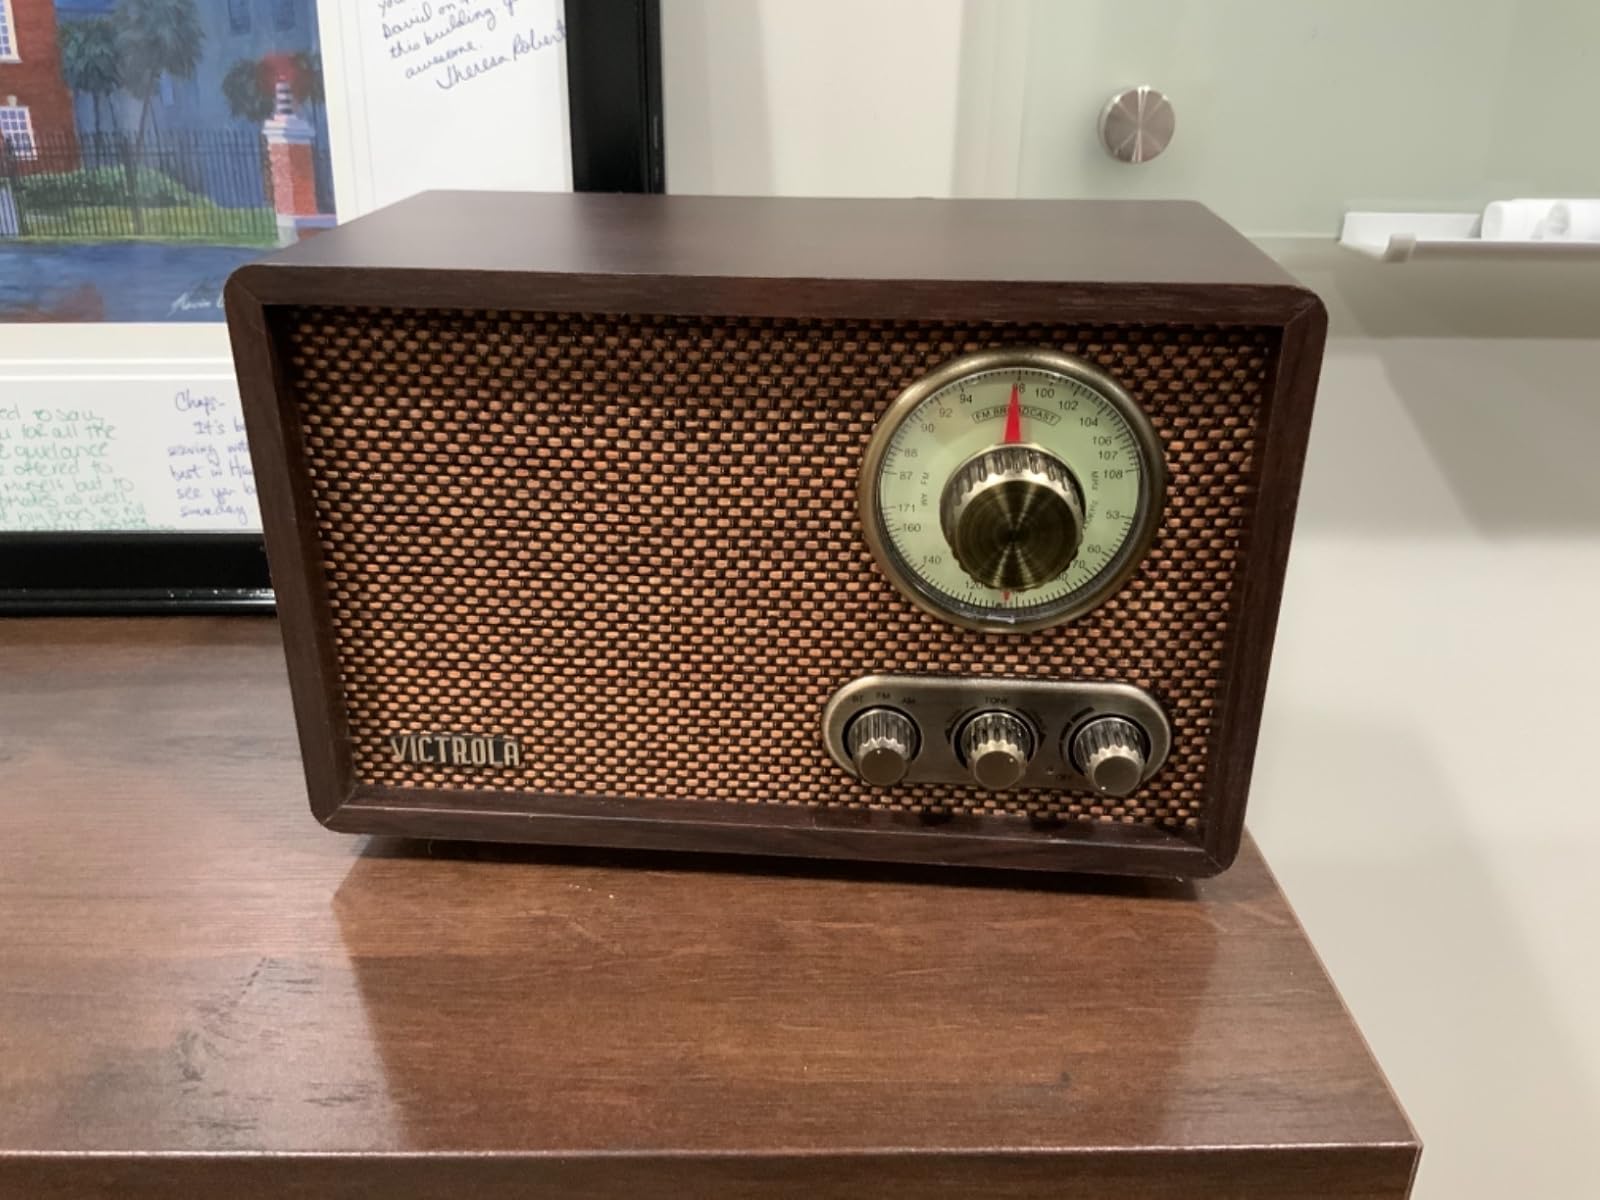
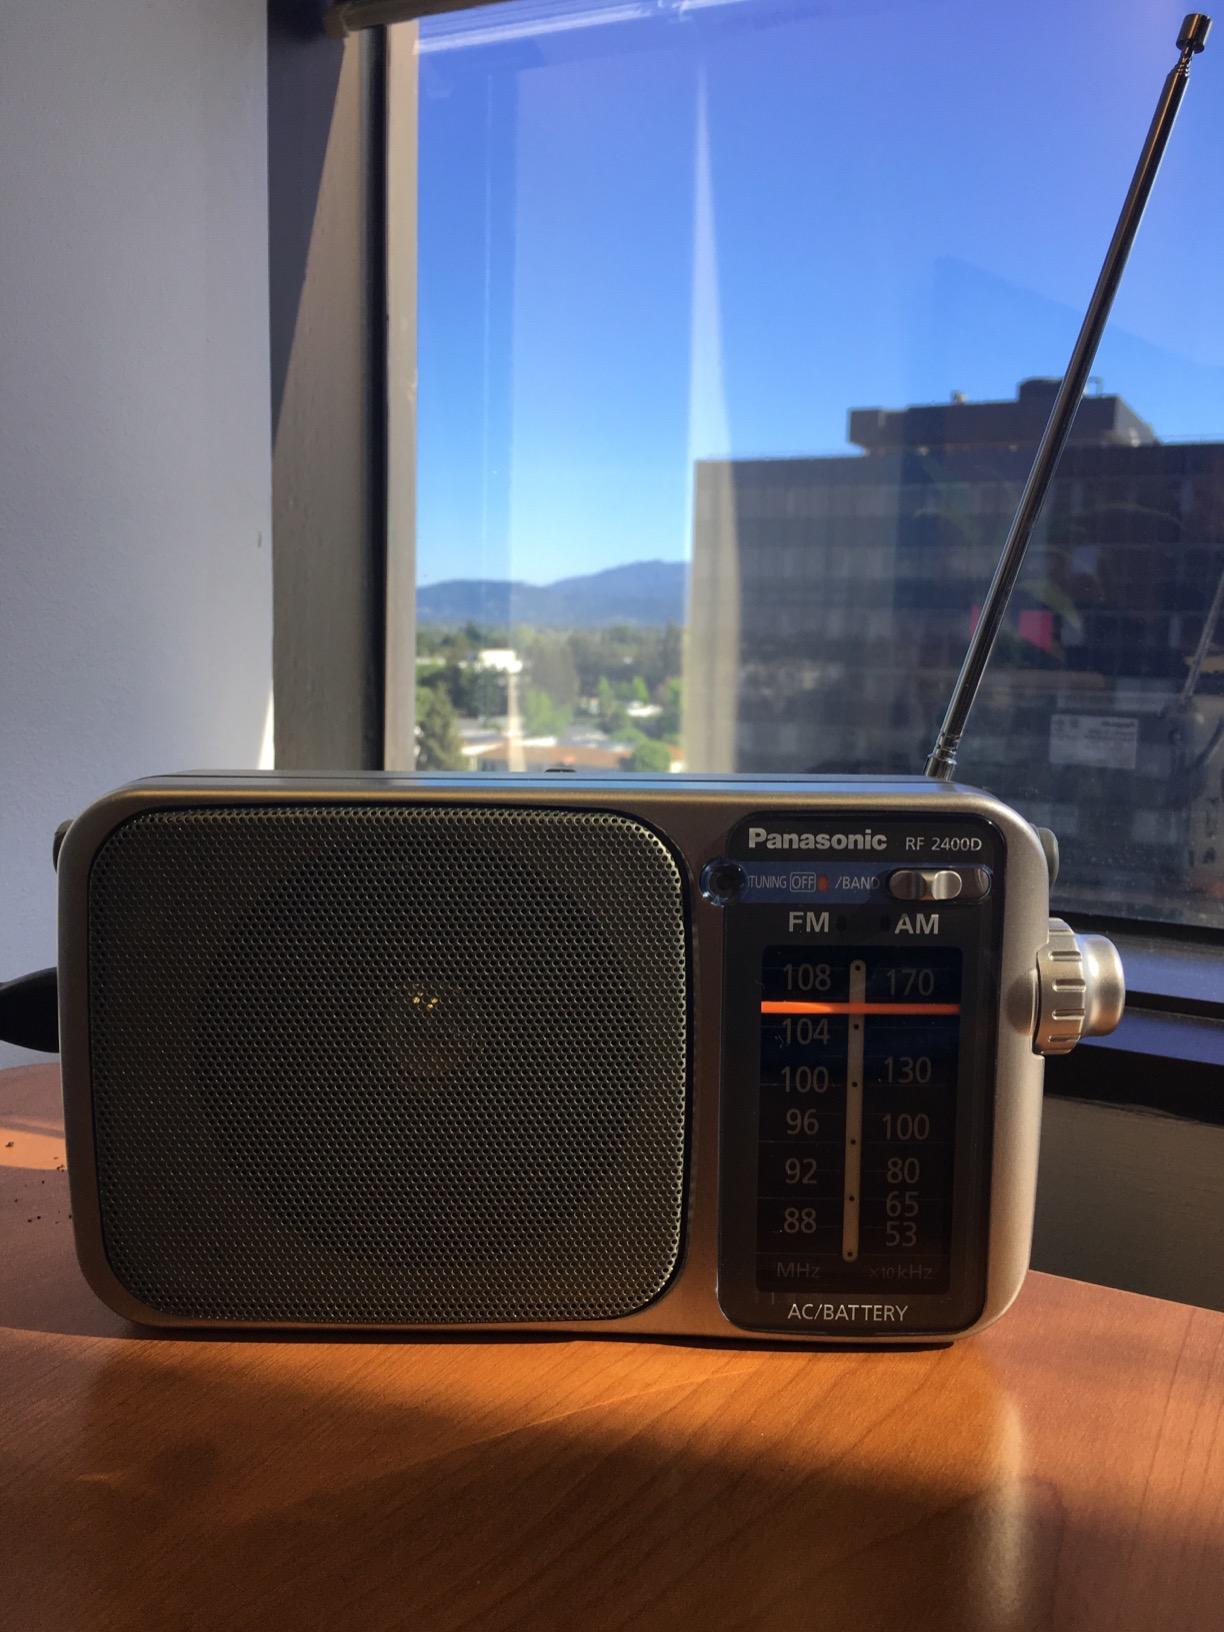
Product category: radio
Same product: no